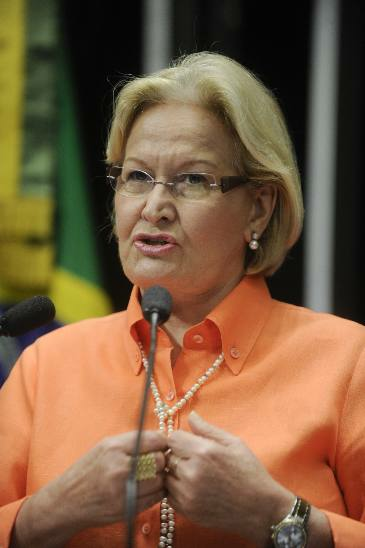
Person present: Yes